Quvenzhané Wallis

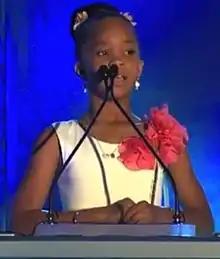
Wallis at the 6th Annual Essence Black Women in Hollywood in 2013

Quvenzhané Wallis (born August 28, 2003) is an American actress and author. In 2012, she starred as Hushpuppy in the drama film "Beasts of the Southern Wild" (2012), for which she was nominated for the Academy Award for Best Actress, becoming the youngest actress to be nominated in the category, as well as the first actor born in the 21st century nominated for an Oscar. She went on to appear in the Steve McQueen film "12 Years a Slave" (2013). Wallis starred as Annie Bennett in the 2014 adaptation of "Annie", for which she received a Golden Globe nomination for Best Actress in a Motion Picture – Comedy or Musical.